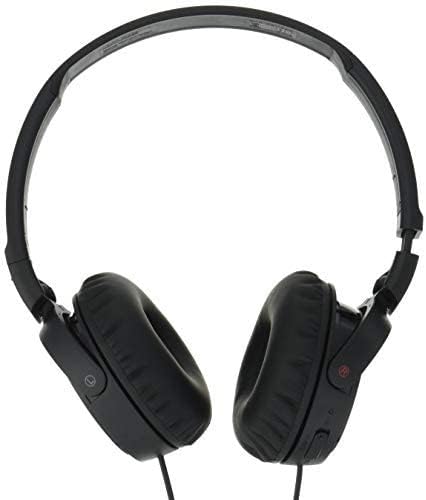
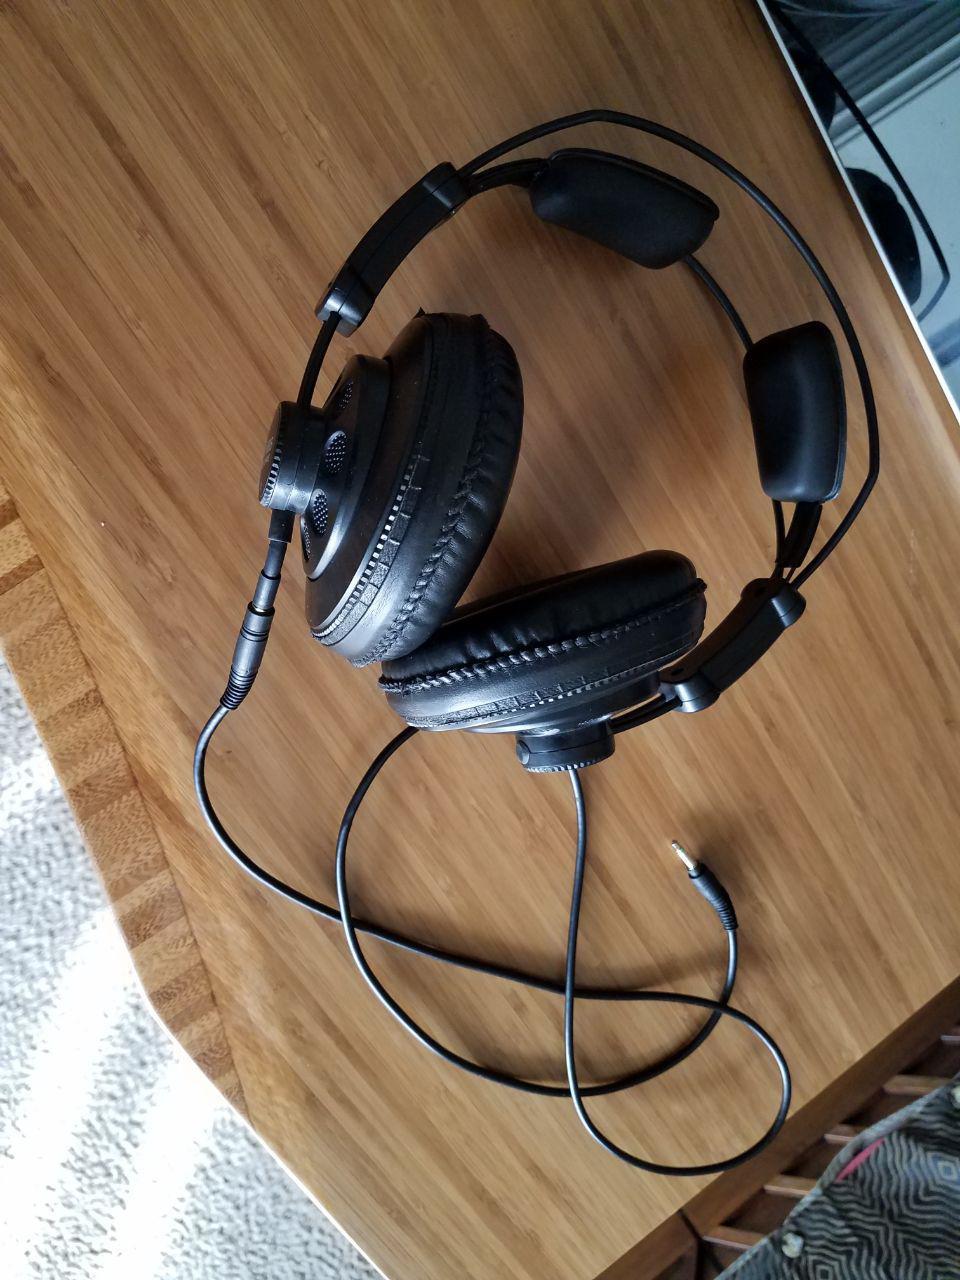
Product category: headphones
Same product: no